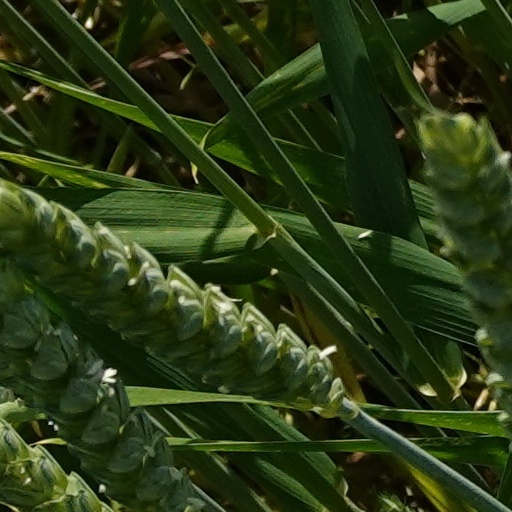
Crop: wheat